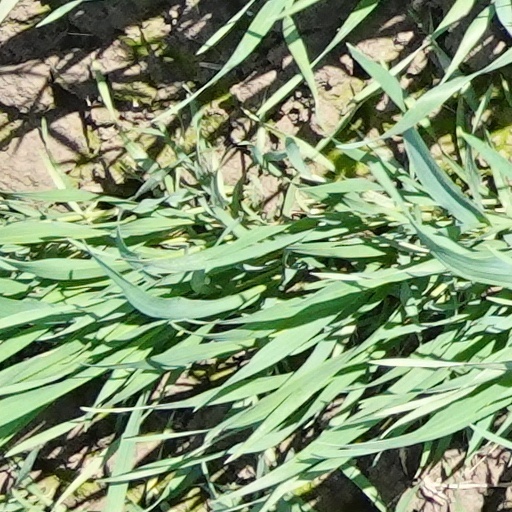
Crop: wheat